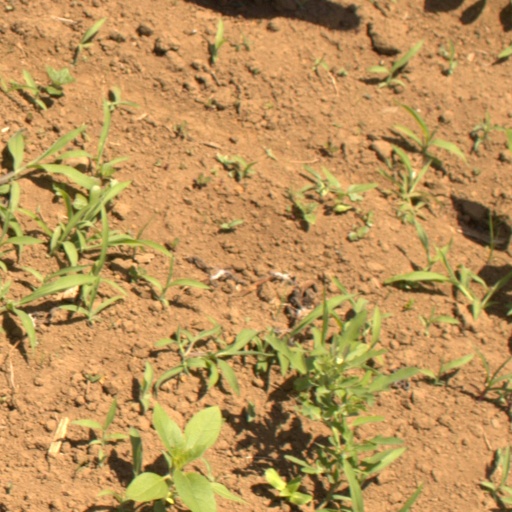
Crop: Jerusalem artichoke